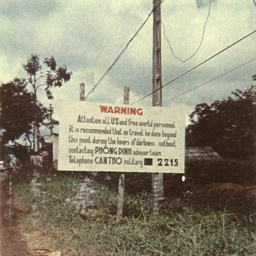
a sign across the road from an orphanage